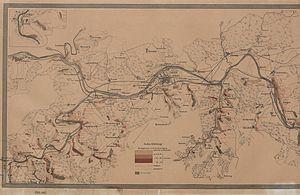
Le vignoble de Moselle est l'une des 13 régions viticoles allemandes d'appellation d'origine contrôlée. La région couvre les vallées de la Moselle, de la Sarre et de la Ruwer depuis l'embouchure de la Moselle à Coblence et en amont jusqu'aux environs de Trèves dans le Land de Rhénanie-Palatinat. Avant le 1ᵉʳ août 2007, la région s'appelait « Moselle-Sarre-Ruwer », mais elle a changé pour un nom considéré comme plus convivial. Les villes constituant la région sont Sarrebourg, Konz, Trèves, Schweich, Bernkastel-Kues, Traben-Trarbach, Zell, Cochem et Coblence. Les plus grands vignobles sont Piesport, Zell, Leiwen, Konzer Tälchen, Neumagen-Dhron, Mehring, Bernkastel-Kues et Trittenheim.